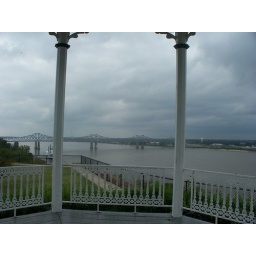
I took this picture standing on the gazebo, that is the Mississippi River and bridge in the backgroud.